Thought disorder

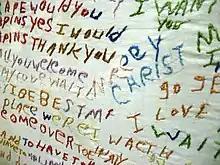
Cloth embroidered by a person diagnosed with schizophrenia; non-linear text has multiple colors of thread.

A thought disorder (TD) is a multifaceted construct that reflects abnormalities in thinking, language, and communication. Thought disorders encompass a range of thought and language difficulties and include poverty of ideas, perverted logic (illogical or delusional thoughts), word salad, delusions, derailment, pressured speech, poverty of speech, tangentiality, verbigeration, and thought blocking. One of the first known public presentations of a thought disorder, specifically obsessive–compulsive disorder (OCD) as it is now known, was in 1691, when Bishop John Moore gave a speech before Queen Mary II, about "religious melancholy."